By Your Side (The Black Crowes album)

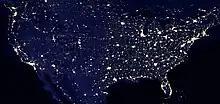
The back of the CD booklet reproduces a nighttime satellite photograph of the contiguous United States, similar to this one, that shows light pollution in densely populated areas.

"By Your Side" was released on January 12, 1999. The album's cover art is a blue-tinted nighttime photograph of the band, all dressed in white and standing in front of a lake. The band name is rendered in tiny white lights above their heads, and other small white lights are scattered at their feet. In keeping with the tiny lights theme, the back of the booklet shows a satellite image of the United States at night, in which densely populated areas can be discerned by light pollution, and the booklet contains drawings of constellations. The album's disc artwork is designed after a centaur with a crow's head in place of the man's head.